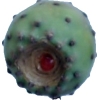
Label: cactus_fruit_green